Walloon language

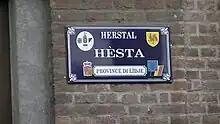
", the Walloon name of the city of Herstal

Linguists had long classified Walloon as a dialect of French, which in turn is a ". Like French, it descended from Vulgar Latin. Arguing that a French-speaking person could not understand Walloon easily, especially in its eastern forms, Jules Feller (1859–1940) insisted that Walloon had an original "superior unity", which made it a language.